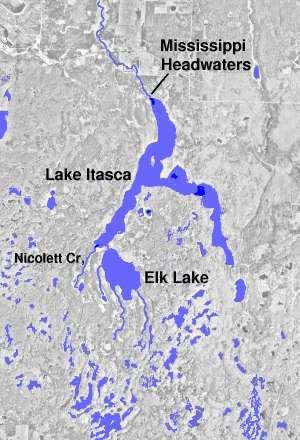
Lake Itasca
Kort over Lake Itasca og Elk Lake
Lake Itasca eller Itascasøen er en lille sø i den nordvestlige del af Minnesota i USA. Dens udløb regnes som Mississippiflodens udspring.